McLeod's Daughters season 6

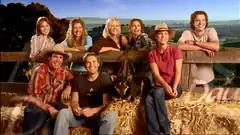
Cast of Season 6

On average, the sixth season of "McLeod's Daughters" was watched by 1.31 million viewers, down 40,000 from the previous season. It was the 2nd most-watched Australian drama of 2006, behind "All Saints", and ranked at #5 for its sixth season.